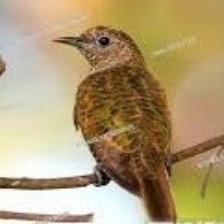
Species: AFRICAN EMERALD CUCKOO
Scientific name: CHRYSOCOCCYX CUPREUS